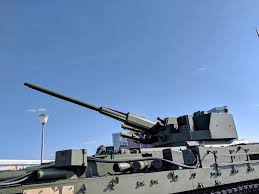
Label: BMP-T15